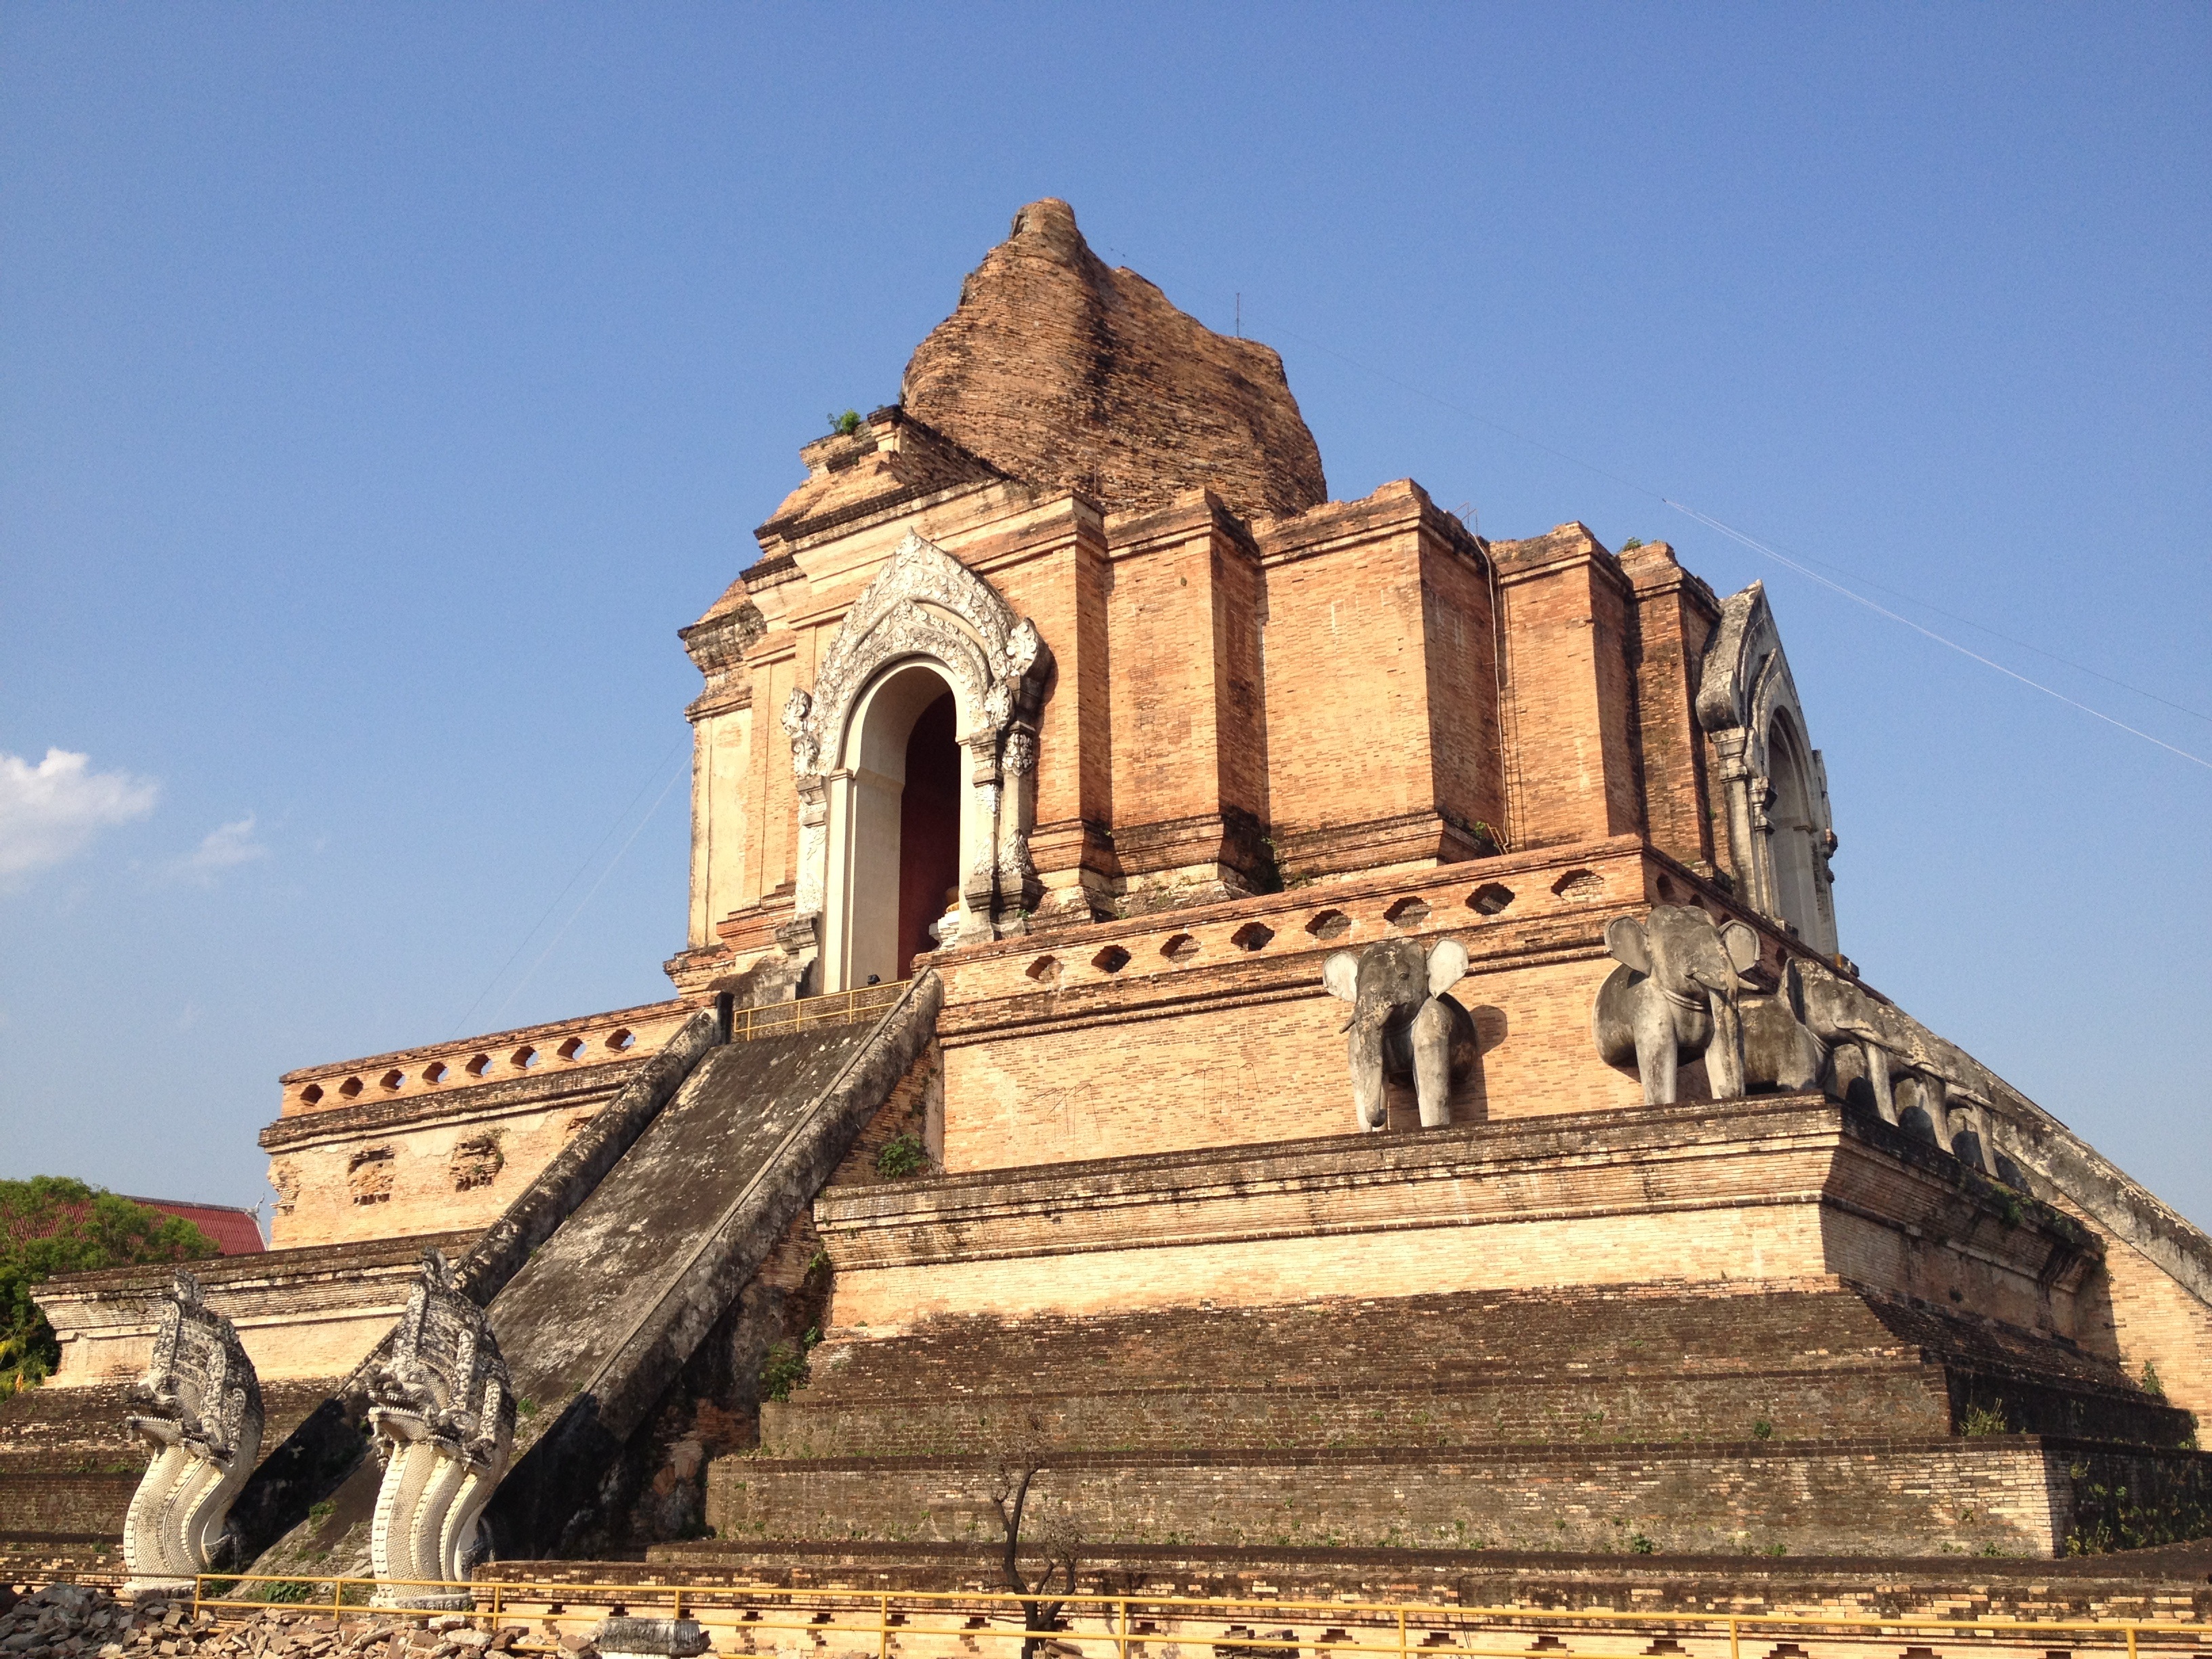
building, travel, religion, landmark, church, cathedral, place of worship, thailand, medieval architecture, sculpture, temple, ruins, monastery, buddha, history, archaeological site, unesco world heritage site, historic site, north of thailand, ancient history, ancient roman architecture, byzantine architecture, spanish missions in california